Johannesburg Mountain

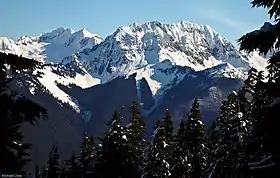
Johannesburg Mountain's southwest aspect

The North Cascades features some of the most rugged topography in the Cascade Range with craggy peaks and ridges, deep glacial valleys, and granite spires. Geological events occurring many years ago created the diverse topography and drastic elevation changes over the Cascade Range leading to the various climate differences. These climate differences lead to vegetation variety defining the ecoregions in this area.